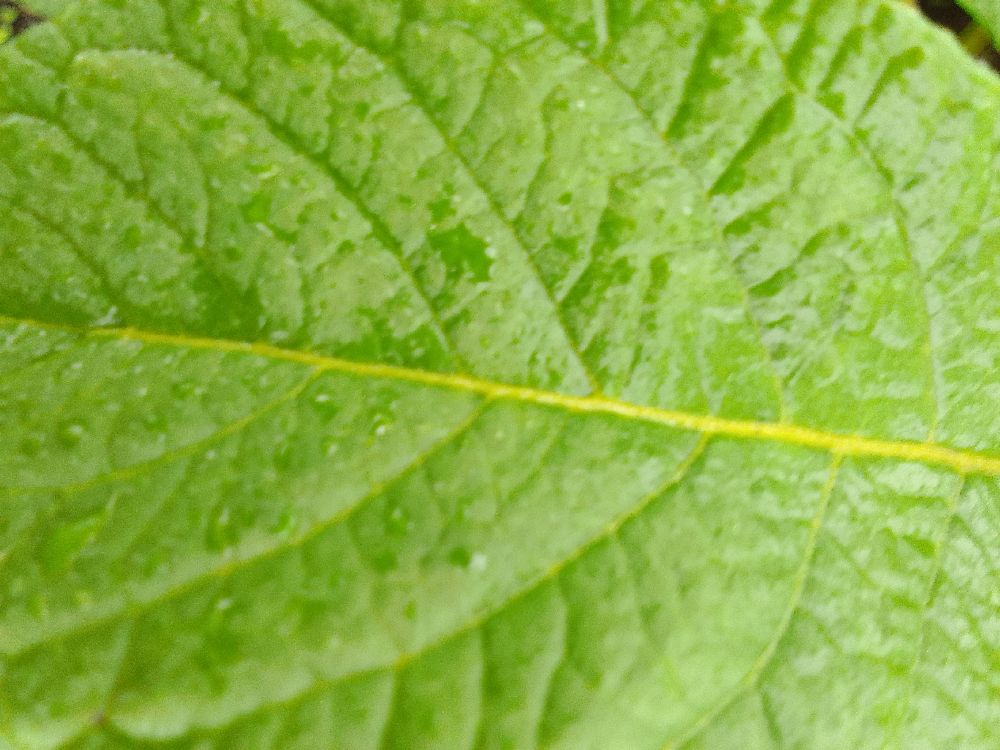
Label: Healthy